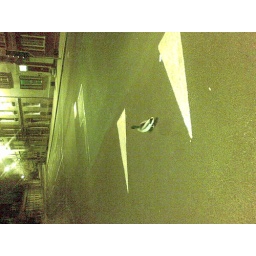
No ducks were harmed in the making of this picture... They flew off and sat in some grass